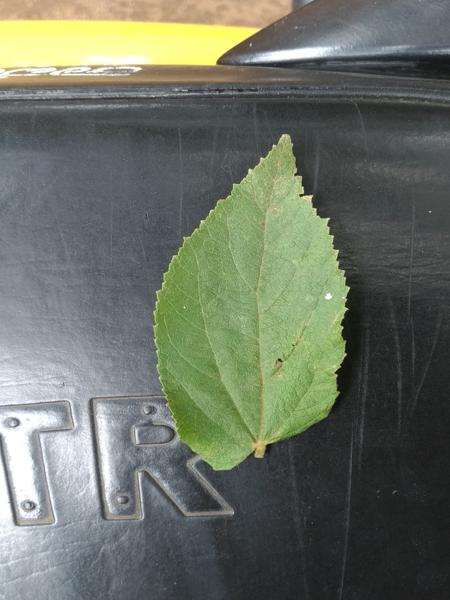
Plant: Gasagase